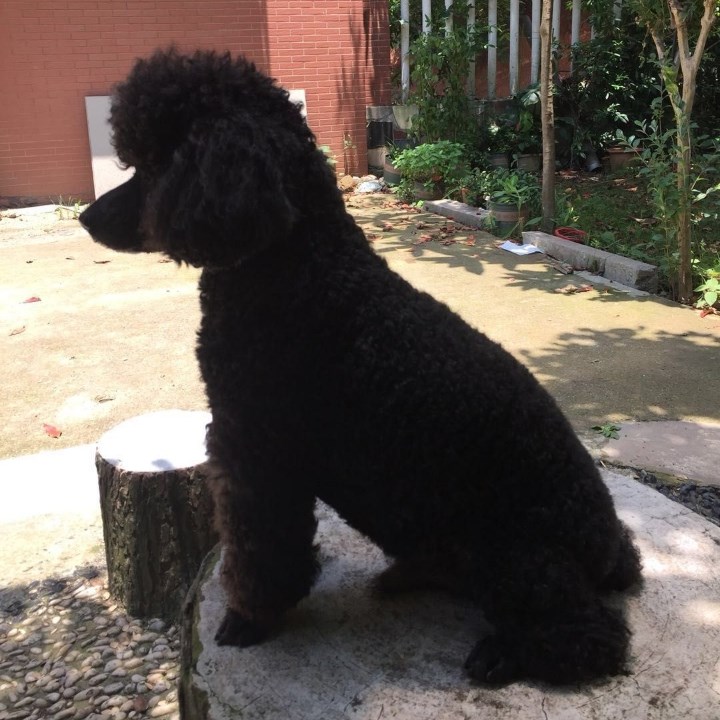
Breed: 2925-n000114-toy_poodle